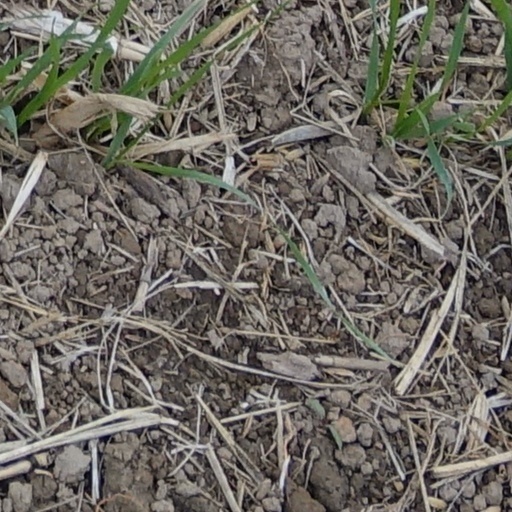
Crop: wheat